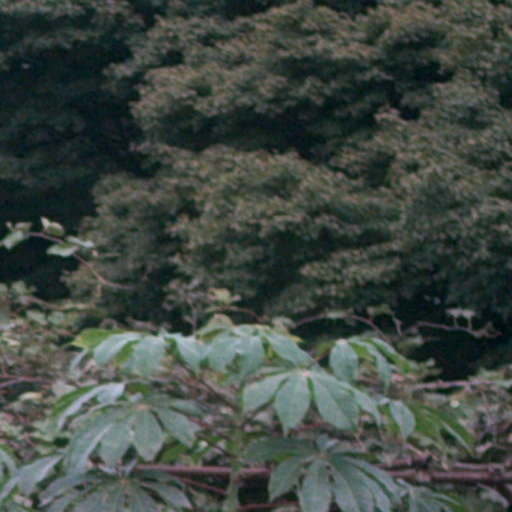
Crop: cassava